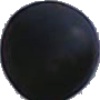
Label: Grape Blue 1